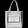
Label: Bag